Jean Vesque de Puttelange

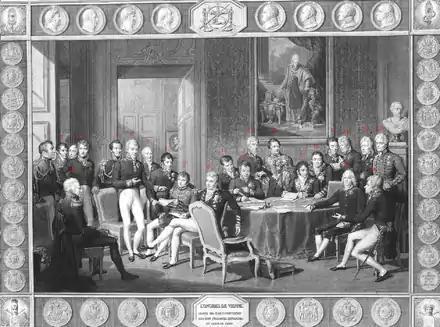
Delegates at the Congress of Vienna, 1815

After the French victory over Austria, he was charged with the negotiations with the conquerors. From 1814 to 1816, he was attached to the personnel of Archduke Charles during his travels to Paris, Milan and Venice.(French) Charles was governor of Fortress Mainz in 1815.